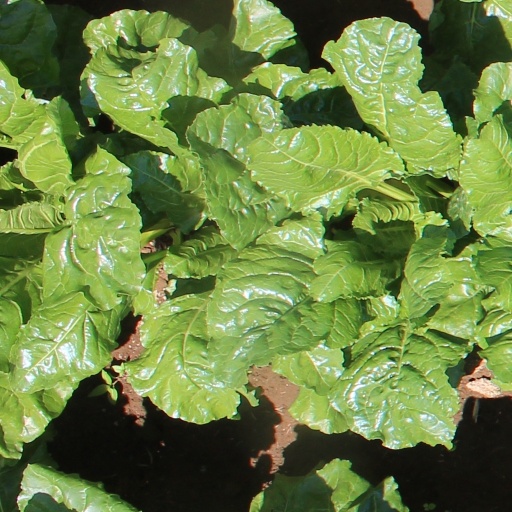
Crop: sugar beet